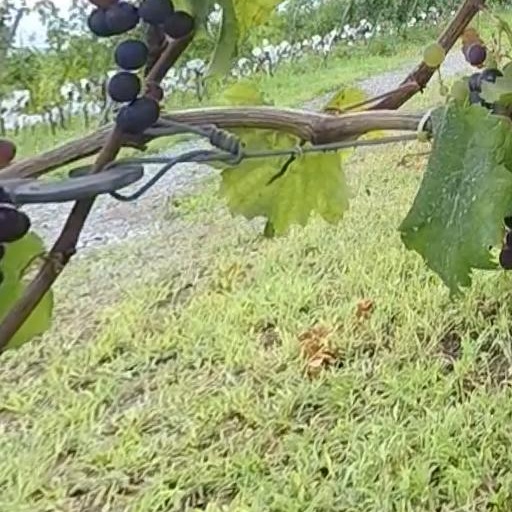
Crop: grape